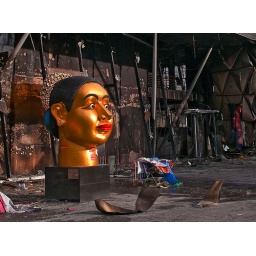
The iconic golden head in front the Zen stores of Centralworld survived the portests, the fire and the collapse of the building unfazed.